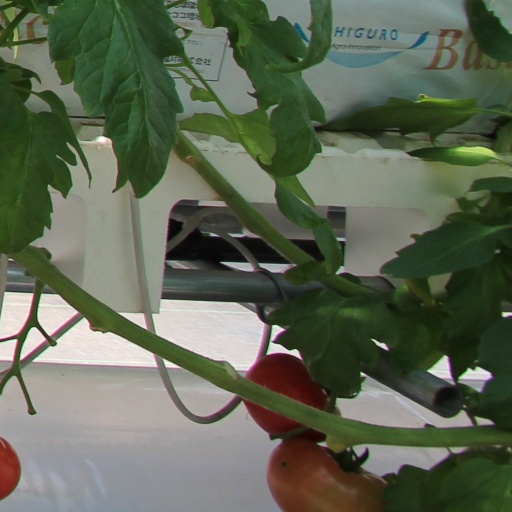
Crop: tomato